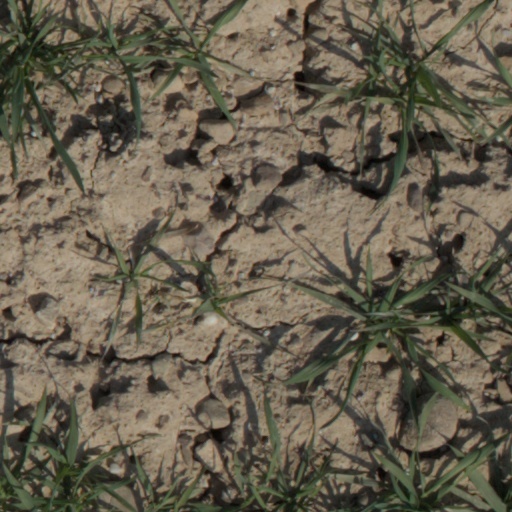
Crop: wheat